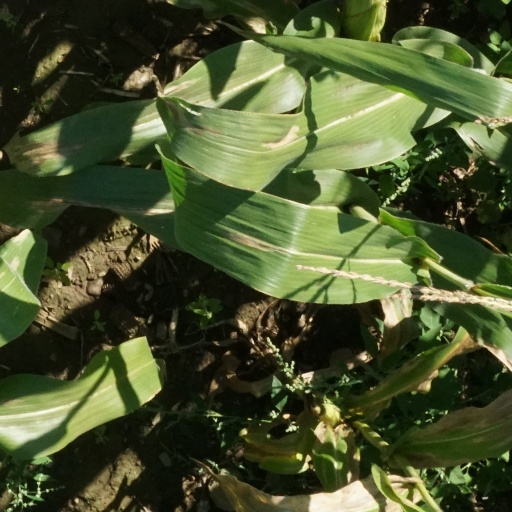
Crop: maize; corn